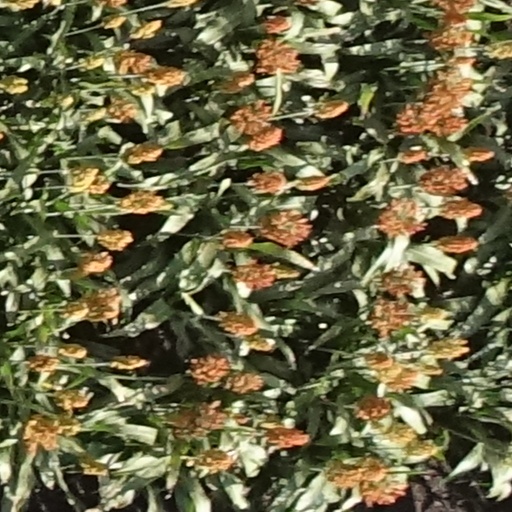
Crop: sorghum